Toshihiko Hasegawa and Masamichi Ida

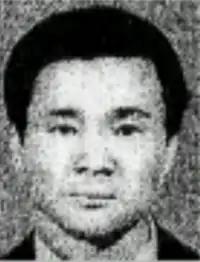

Toshihiko Hasegawa (1950 – December 27, 2001) and Masamichi Ida (1942 – November 19, 1998) were a pair of Japanese serial killers who conspired to kill three men to obtain life insurance money between November 1979 and December 1983 in Aichi Prefecture and Kyoto Prefecture. Both men were convicted of the murders, sentenced to death, and executed. While on death row, Hasegawa began writing letters to the brother of one of his victims, expressing remorse for what he had done. The two later met in prison, and he and two other relatives of Hasegawa's victims unsuccessfully petitioned the Minister of Justice to spare his life.